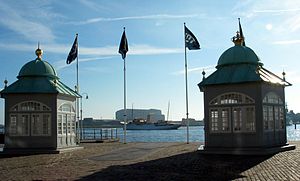
Osvald Rosendahl Langballe / Værker
De kongelige modtagelsespavilloner på Toldboden
Osvald Viggo Rosendahl Langballe var en dansk arkitekt, der opførte bygninger i en nationalromantisk stil med stor forkærlighed for detaljen og det gode håndværk.